Great North Eastern Railway

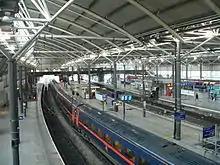
InterCity 225 set at Leeds

The service between King's Cross and Leeds was generally hourly, with trains serving most main intermediate stations. With the completion of the Allington Chord, near Grantham, having increased track capacity, GNER began to operate a full half-hourly service throughout the day on this route in May 2007.